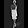
Label: Dress